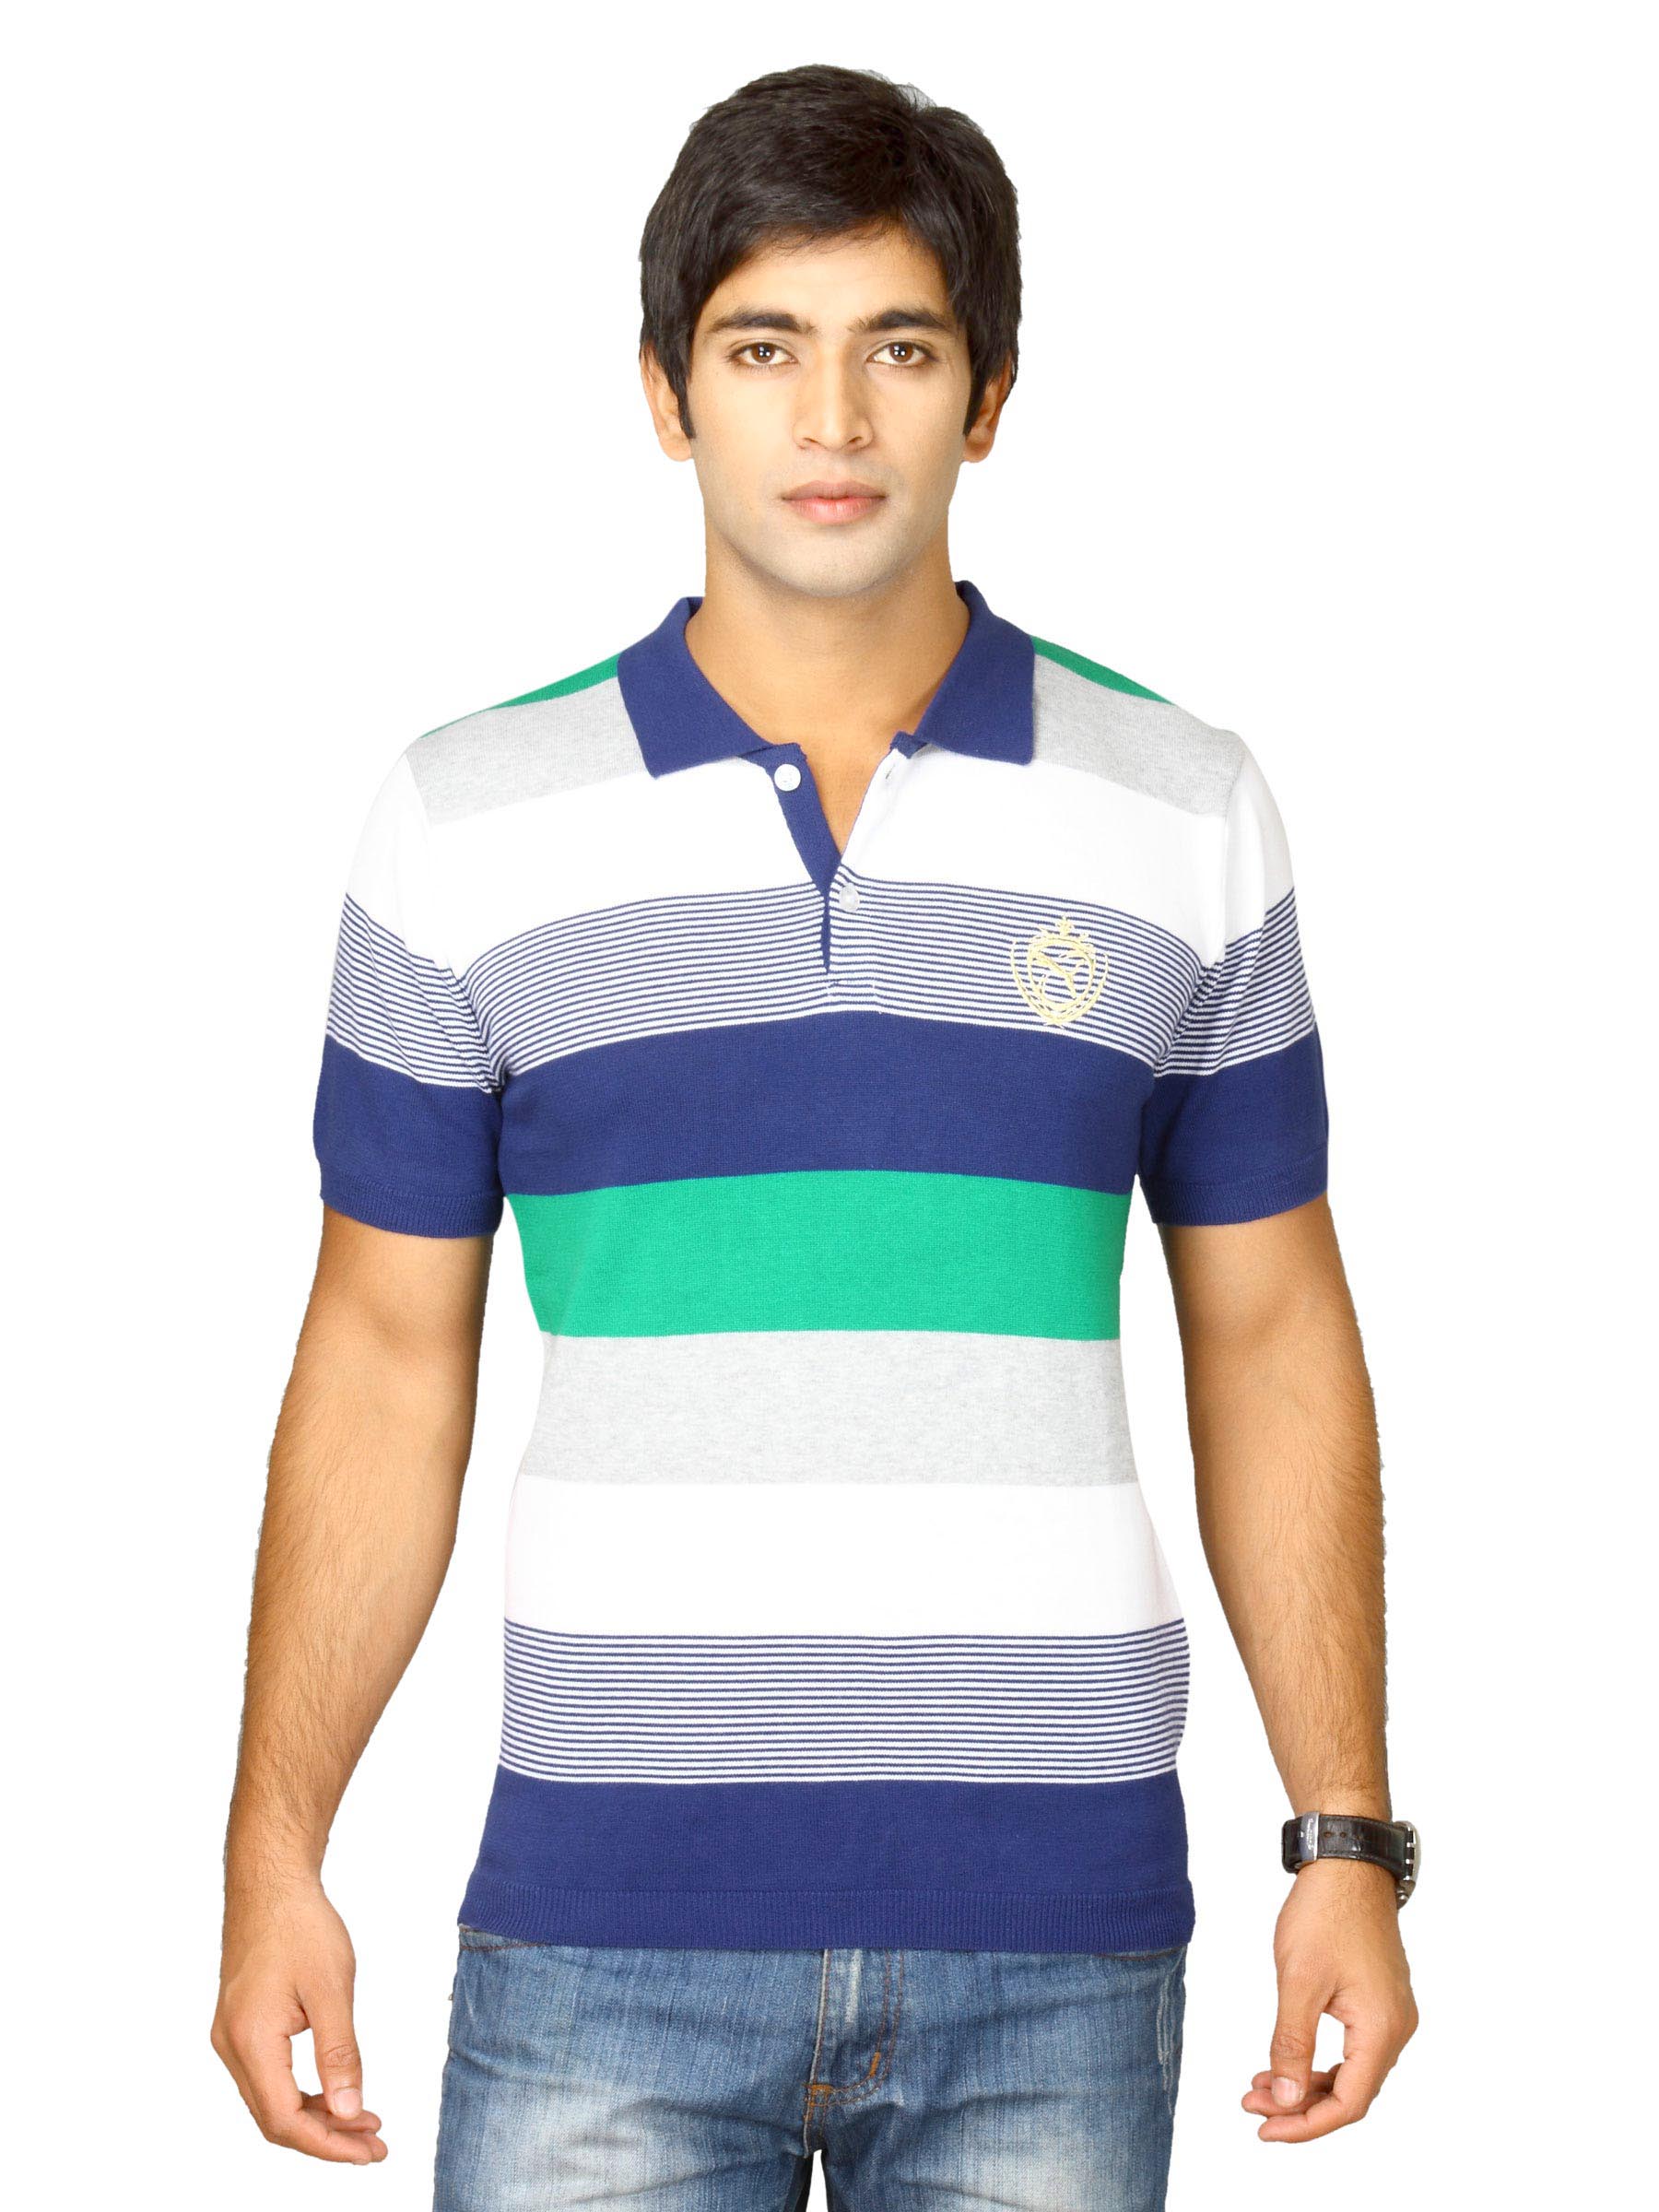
Puma Men's Knit Polo Mazarine Blue Polo T-shirt
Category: Apparel / Topwear / Tshirts
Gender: Men
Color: Blue
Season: Fall 2011
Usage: Sports